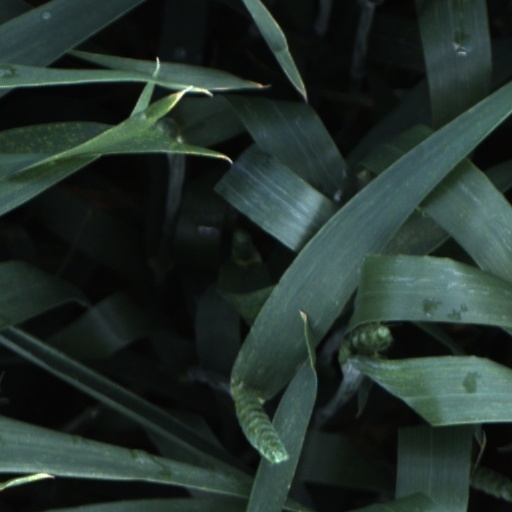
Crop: wheat